2013 Nebraska Cornhuskers football team

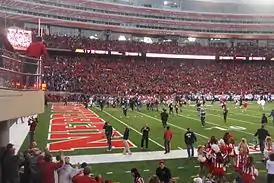
The aftermath of the Hail Mary

Nebraska mounted a late fourth quarter drive to win 17–13, tying the all-time series with Michigan at 4–4–1. The loss snaps a 19-game home winning streak under coach Brady Hoke at Michigan Stadium. The Huskers scored the first 10 points of the game in the first quarter, then Michigan scored the next 13 before Nebraska would come back with the game-winning touchdown with just over two minutes left in the game. The Huskers outgained the Wolverines in total offense 273 yards to 175 while holding Michigan to minus-21 yards rushing in the contest. Tommy Armstrong was 11-of-19 for 139 yards with a TD, Ameer Abdullah had 27 carries for 105 yards with one rushing and one receiving TD and Quincy Enunwa had 7 catches for 69 yards to lead the Huskers offensively. Defensively, Randy Gregory came up with three sacks of Michigan QB Devin Gardner to lead a Blackshirt defense that produced seven sacks on the day.